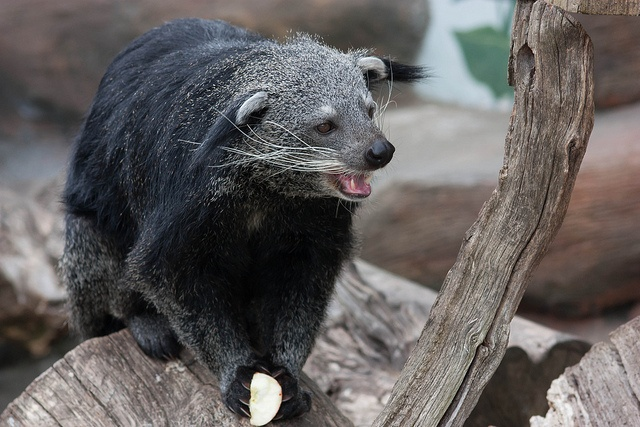
A wolverine eating something while sitting on a tree stump.
an animal eating a piece of food
A small animal eating a piece of food with its mouth open.
A mean looking creature on a log holding something.
A black and gray animal standing on top of a tree trunk.